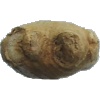
Label: ginger_root